Chelidonium majus

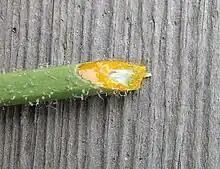
A cut stem exuding yellow latex

The whole plant is toxic in moderate doses as it contains a range of isoquinoline alkaloids; use in herbal medicine requires the correct dose. The main alkaloid present in the herb and root is coptisine. Other alkaloids present include methyl 2'-(7,8-dihydrosanguinarine-8-yl)acetate, allocryptopine, stylopine, protopine, cryptopine, hemochelidonine, homochelidonine, norchelidonine, berberine, chelidonine, sanguinarine, chelerythrine and 8-hydroxydihydrosanguinarine. Sanguinarine is particularly toxic with an of 18 mg per kg body weight (IP in rats). Caffeic acid derivatives, such as caffeoylmalic acid, are also present.